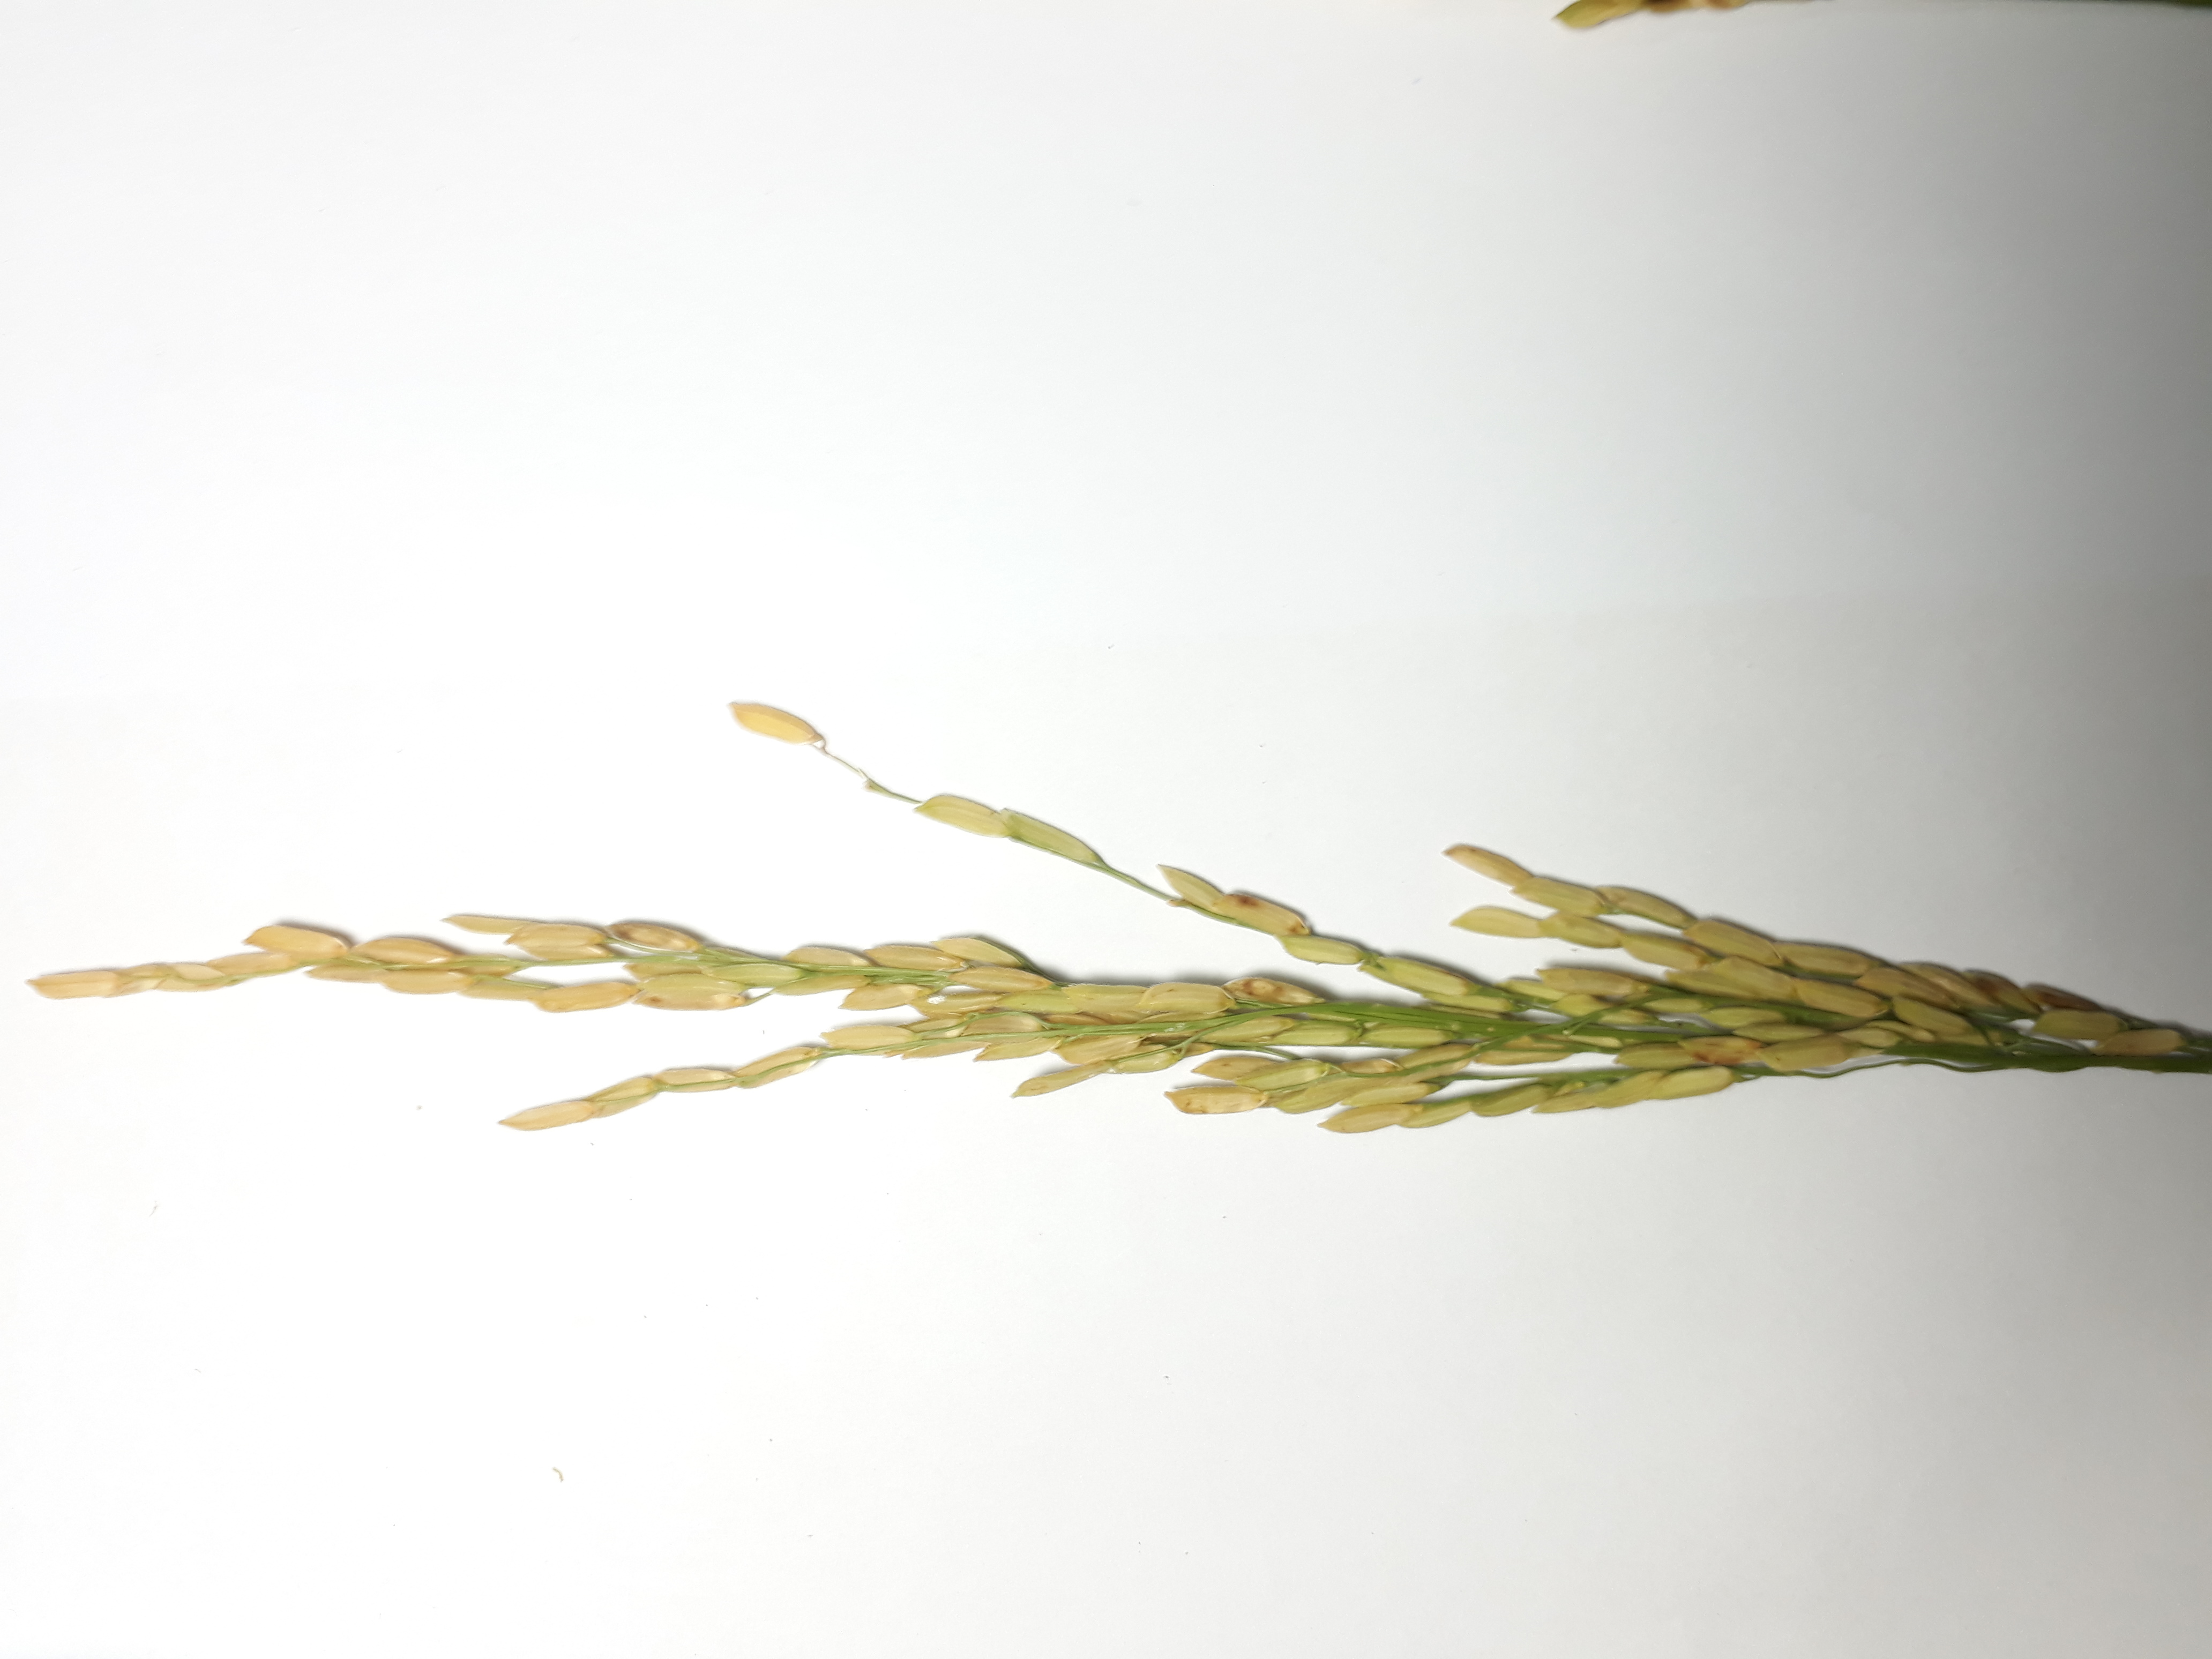
Label: Healthy